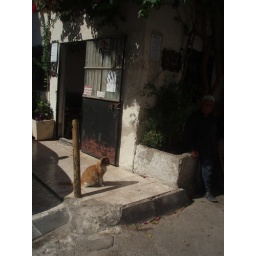
A cat and a friend both run out the day by sitting and observing the bustling city